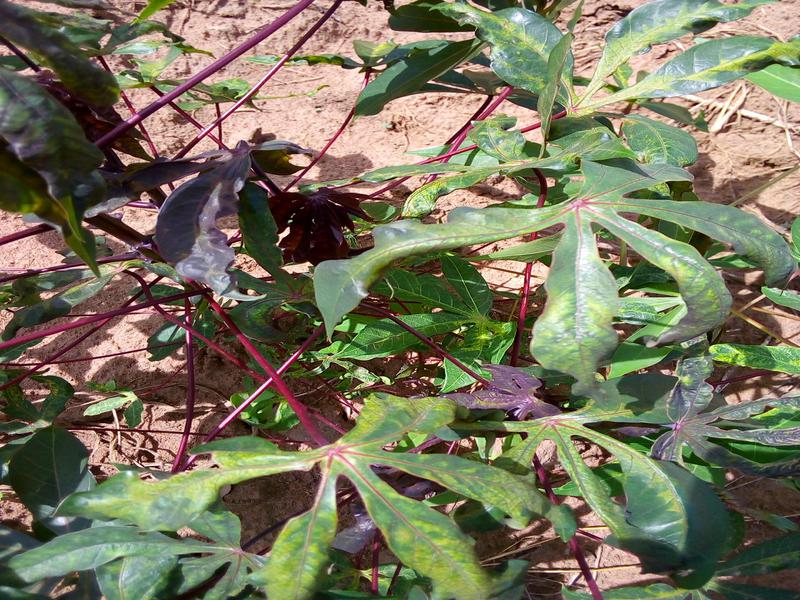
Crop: cassava
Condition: mosaic_disease